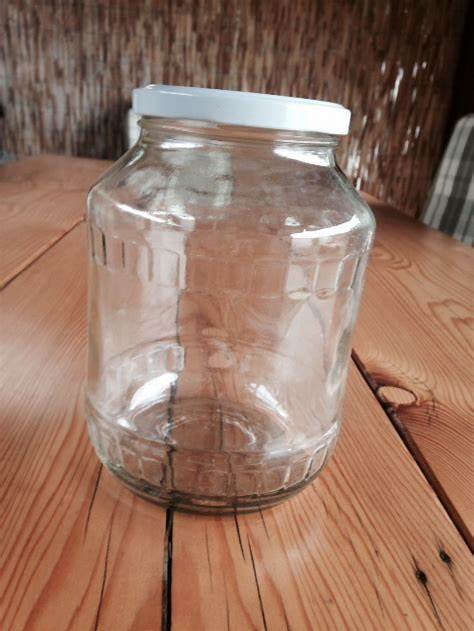
Waste category: glass